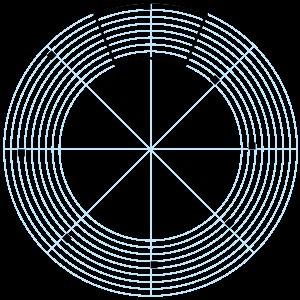
Le disque de Nipkow est un système d'analyse d'une image destiné à sa décomposition sous forme de lignes dans le but de transmettre celle-ci par des moyens électroniques. Il a été inventé en 1884 par l'ingénieur allemand Paul Nipkow.
La télévision mécanique est un système de diffusion d'images télévisées mis au point par John Logie Baird en 1926. À une extrémité du système, un appareil analyse une scène grâce à un instrument mécanique à balayage. Par la suite, l'information est transformée en signal vidéo et diffusée. À l'autre extrémité, un appareil semblable décode le signal et le transforme en signal lumineux.